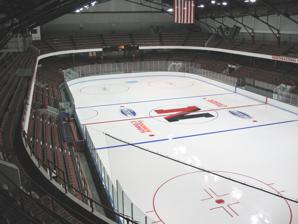
Building: Matthews Arena
Country: United States of America
Year built: 1910
Multi-purpose arena in Boston, Massachusetts Matthews Arena Interior of arena in 2009 Former names Boston Arena (1909–1982) Location 238 St. Botolph Street, Boston, Massachusetts Coordinates 42°20′28″N 71°5′4″W / 42.34111°N 71.08444°W / 42.34111; -71.08444 Public transit Orange Line at Massachusetts Avenue Green Line at Symphony Owner Northeastern University Operator Northeastern University Designation National Register and Boston Landmark eliglible Capacity Ice hockey: 4,666 Basketball: 5,066 Surface 200 ft × 90 ft (61 m × 27 m) (hockey) Construction Broke ground October 11, 1909 Opened April 25, 1910 Tenants Northeastern Huskies ( Hockey East , CAA ) (1930–1943, 1946–present) WIT Leopards ( ECAC ) (1992–present) Harvard Crimson men's ice hockey (independent/ IHL / TL / QL / PL ) (1911–1917, 1921–1943, 1945–1956) Boston College Eagles men's ice hockey (independent) (1917–1929, 1932–1943, 1945–1958) Boston University Terriers men's ice hockey (independent/ ECAC ) (1918–1943, 1945–1971) Boston Bruins ( NHL ) (1924–1928) Boston Tigers/Cubs ( CAHL ) (1926–1936) Boston Olympics ( EAHL / QSHL ) (1940–1952) Boston Celtics ( NBA ) (1946–1955) New England Whalers ( WHA ) (1972–1973) Matthews Arena (formerly Boston Arena ) is a historic multi-purpose arena in Boston , Massachusetts currently owned by Northeastern University . At over 120 years old, is the world's oldest multi-purpose athletic building still in use, as well as the oldest arena in use for ice hockey . There are current plans to demolish the historic arena and replace it with a new facility. It is the original home of the National Hockey League (NHL) Boston Bruins —the only team of the NHL's Original Six whose original home arena still exists for the sport of ice hockey; the WHA New England Whalers (now the NHL Carolina Hurricanes ); and the NBA's Boston Celtics . Today is used by the Northeastern Huskies men's and women's ice hockey teams, and men's basketball team as well as various high school ice hockey programs in the city of Boston. The venue also hosts Northeastern's graduation ceremonies, its annual Springfest concert, and other events. History Early years Originally named the Boston Arena , groundbreaking took place on October 11, 1909. The 1896 United States skating champion Herbert S. Evans dug the first portion of earth. The arena was to have a capacity of 5,000 and was to be used for ice skating, curling, horse shows, and a variety of sporting events. The arena had its own power plant, which powered the two 100-ton ice machines and all of the arena's lighting. Charles C. Abbey was the first president and treasurer of the Boston Arena Company and William T. Richardson was the building's first general manager. The arena was scheduled to open on Christmas Day 1909, but construction delays pushed back the opening until April 25, 1910. The arena's inaugural event was an ice carnival to benefit the Sharon Sanatorium. Skating events were held throughout the day, including a performance by Irving Brokaw . The arena's first ice hockey game was won by the Harvard Freshmen hockey team, who defeated Newton High School , 4–0. The Harvard varsity squad played later that evening, losing to Crescent H. C. , 1–0. The Arena's original ice surface was larger than the current standard at  220-by-90-foot (67 m × 27 m). The first games of professional ice hockey at the Arena took place in March 1911 when a two-game $2,500 competition between two NHA teams, the Montreal Wanderers and the Ottawa Senators took place. The Arena was the home ice for a number of amateur and college hockey teams, including the Boston Athletic Association , Boston Arenas , Westminster Hockey Club , Boston College , Boston University , Harvard , and MIT . Fire and reconstruction Interior of Boston Arena in December 1920. The Arena was destroyed by fire on December 18, 1918. It was rebuilt, and the new facility opened January 1, 1921, with an ice show. The NHL 's first US-based franchise, the Boston Bruins , made the Boston Arena their home from 1924 to 1928. Before the team began play, the Arena reduced its ice surface from 220 x 90 feet down to 200 x 80 feet to conform to NHL regulations. This also allowed the Arena to add 1,000 seats. Competition from the Boston Garden In 1927, Homer Loring , chairman of the Boston & Maine Railroad , announced that the construction of a new sports arena at their North Station facility. The Madison Square Garden Corporation signed a 25-year lease for the arena. The Boston Garden opened in 1928 and replaced the Arena as the city's venue for premier boxing, wrestling, and track events. The Bruins broke their contract the Arena to move to the Garden, which led to a legal battle between the two sides that ended in 1933, when Bruins owner Charles F. Adams agreed to pay the arena $54,000. Boston Arena general manager George V. Brown was able to keep the venue running with college hockey and figure skating. The Garden ran their shows at a loss in order to keep events away from the Arena. In 1934, the smaller Boston Arena Corporation, led by Henry G. Lapham , purchased a controlling interest in the Boston Garden. In 1936, the Boston Garden-Arena Corporation bought out the remaining stock owned by the Madison Square Garden Corporation. Metropolitan District Commission ownership Entrance to the arena, showing the original arch from Boston Arena now enclosed by bricks. In April 16, 1953, the Boston Garden-Arena Corporation sold the Boston Arena to Samuel L. Pinsly for $240,000. He planned on doubling the size of the building and converting it into a garment manufacturing facility, as the purchase agreement included a five-year ban on sports or events at building unless it was acquired by a government entity. Three months later, the building was purchased by the Metropolitan District Commission for $280,000, which planned on using it for high school sports and other athletic events. Francis Ouimet was named chairman of the MDC's Boston Arena Authority and Clark Hodder was named manager of the Arena. In 1975, the MDC offered to sell the Arena to the city of Boston for $450,000. The city leased the building from the MDC pending completion of the purchase. The sale never took place and in 1977, the MDC leased the Arena at no cost to Northeastern University. Northeastern University's Matthews Arena The Arena was purchased by Northeastern University on October 3, 1979. The arena was known as Northeastern Arena until November 14, 1982, when it was renamed Matthews Arena in honor of the university's chairman emeritus George Matthews. A 1995 renovation expanded the ice surface from 200 by 80 to 200 by 90 feet (61 m × 24 m to 61 m × 27 m). Threat of Demolition Mathews Arena converted for basketball for a Northeastern Huskies men's basketball game. In May 2024, Northeastern University filed a letter of intent to the Boston Planning & Development Agency to construct a new multi-purpose athletics facility designed that would tear down and replace the historic Matthews Arena. This came as concerns surrounding the structural integrity of Matthews Arena increased: scaffolding was erected to support the east end of the arena in 2024, part of the student section as well as the Varsity Club (home to the arena's only licensed bar) were closed, and the foundation, built on reclaimed land once part of a wharf, was found to be sinking. If the plans are approved by the Boston Planning & Development Agency, it will result in the loss of the oldest hockey arena in the United States, that was the first home of the Boston Bruins , Boston Celtics , Carolina Hurricanes (then the New England Whalers) and numerous college hockey teams. Notable events Political rallies On October 10, 1910, former president Theodore Roosevelt delivered a speech before a crowd of 8,000 spectators. In it, he endorsed Governor Eben Sumner Draper and U.S. Senator Henry Cabot Lodge for reelection. Draper, who was present for the speech, spoke after Roosevelt. During the 1912 United States presidential campaign , the arena hosted a rally for President William Howard Taft and two rallies for the Bull Moose Party ticket, one headlined by presidential nominee Theodore Roosevelt and the other headlined by vice presidential nominee Hiram Johnson . Herbert Hoover and Al Smith both delivered speeches here during the 1928 campaign . The Democratic Party hosted two large rallies at the arena during the 1932 presidential campaign , one headlined by Smith and the other headlined by presidential nominee Franklin D. Roosevelt . Republican nominee Thomas E. Dewey spoke at the arena during his 1948 presidential campaign . Malcolm Nichols held a rally at the arena during his 1937 mayoral campaign . Hockey The Bruins played their first-ever NHL regular season game at the Arena on Monday, December 1, 1924, with the Bruins' most historic rivalry with the Montreal Canadiens being initiated only one week later. The Bruins left for the Boston Garden in 1928, but returned for one game in 1952 after a wooden awning in North Station collapsed and damaged some pipes in the Garden. The Detroit Red Wings beat the Bruins 4–3 in front of only 4,049 fans. In 1952, the Arena served as the first home to the annual Beanpot tournament between Boston's four major college hockey programs. From 1953 to 1970, it hosted the Boston Arena Christmas Tournament . The 1960 NCAA men's ice hockey tournament was held at the Boston Arena. From 1972 to 1974, the venue was home to the New England Whalers of the World Hockey Association . Basketball In 1925, professional basketball made is debut at the Arena when the Boston Whirlwinds of the American Basketball League played their inaugural home game on November 30, 1925. Unable to meet its financial obligations, the team moved its games first to the Mechanics Hall and then to the Mount Benedict Knights of Columbus Hall in Somerville, Massachusetts . The Arena was also home to the American Basketball League's Boston Trojans during their only season. On November 5, 1946, the Boston Celtics played their first ever game in front of 4,329 fans at the Boston Arena. The team split its home games between the Garden and the Arena until 1955. Concerts On May 4, 1958, the Boston Arena hosted a rock 'n' roll concert headlined by Alan Freed and Jerry Lee Lewis . After the show, one man was stabbed and a dozen others were robbed, which led to Mayor John Hynes declaring that he would not authorize anymore licenses for rock concerts and arena manager Paul Brown stating that "the next rock 'n' roll show at the Arena will be presented over my dead body". Freed charged with inciting a riot, but the case was dropped due to the death of the chief investigator and difficultly of bringing in witnesses from outside Massachusetts. The Doors were booked to perform two shows at the Boston Arena on April 10, 1970.  The second concert did not begin until after midnight and went on for two hours before arena management turned off the power. Lead singer Jim Morrison , who appeared to be intoxicated during the entire latter show, wanted to continue and smashed a microphone stand into the floor before being escorted off the stage. The shows were released as a live album, Live in Boston , in 2007. Phish 's New Year's Eve concert on December 31, 1992 was the band's highest attended concert to date and was broadcast live (and rebroadcast the following day) on WBCN . Other events The arena has hosted receptions for Jess Willard (1915), Clarence Ransom Edwards (1918), Harry Boland (1921), Charles Lindbergh (1927), the crew of the Bremen (1928), and Amelia Earhart (1928). For many years, the arena hosted Boston University's graduation ceremonies. Commencement speakers included Hamilton Holt , Harry Emerson Fosdick , Garfield Bromley Oxnam , Basil Joseph Mathews , Karl Taylor Compton , Roscoe Pound , George F. Zook , John Erskine , Alessandro Ghigi , Alf Landon , and Paul V. McNutt . Boston hosted the American Legion 's 1940 national convention. The formal session was held at the Boston Arena and featured speeches from Director of the Federal Bureau of Investigation J. Edgar Hoover , Governor Leverett Saltonstall , and Mayor Maurice J. Tobin . In 1946, the arena hosted the national encampment of the Veterans of Foreign Wars . Future U.S. President John F. Kennedy was the general chairman of the convention. Speakers included fleet admiral Chester W. Nimitz , Governor Maurice J. Tobin, and Congressmen Joseph W. Martin Jr. and John W. McCormack . Paul Bowser , Price and Dellamano Promotions, and Tony Santos promoted wrestling cards at the arena. Boxing was once a mainstay at the arena and hosted bouts with Jack Sharkey and Marvelous Marvin Hagler . In 1993, the arena hosted the funeral service for Boston Celtic captain and Northeastern alum Reggie Lewis . See also Huntington Avenue Grounds , site of the nearby first home of the Boston Red Sox baseball team (playing there 1901–1911), existed on current Northeastern University property List of NCAA Division I basketball arenas References